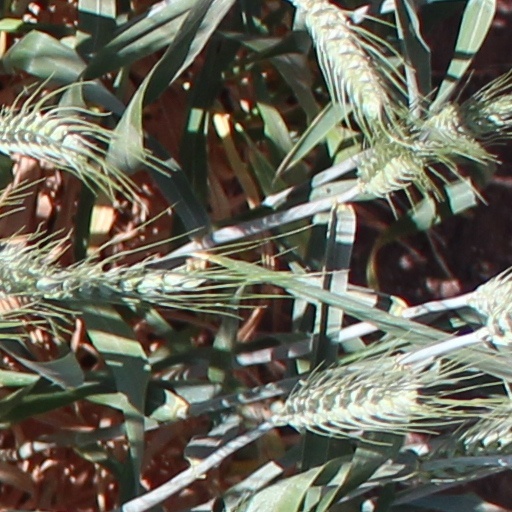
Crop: wheat